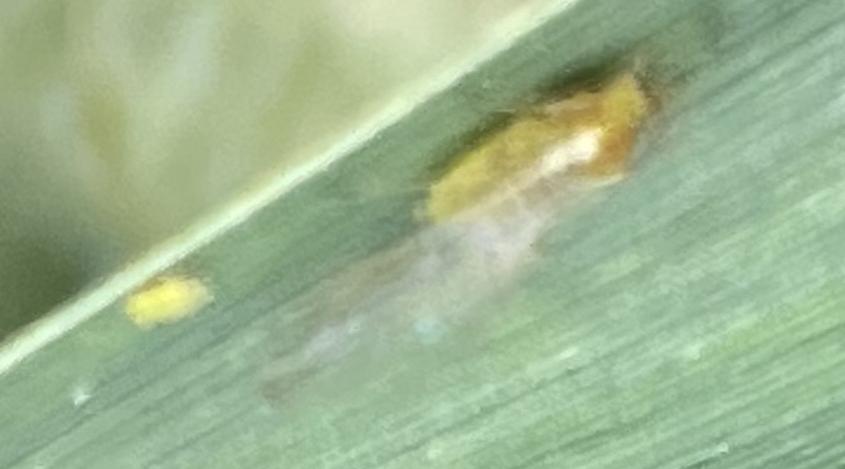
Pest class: cereal_grass_aphid